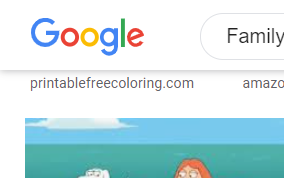
Portrait style: Cartoon Portrait